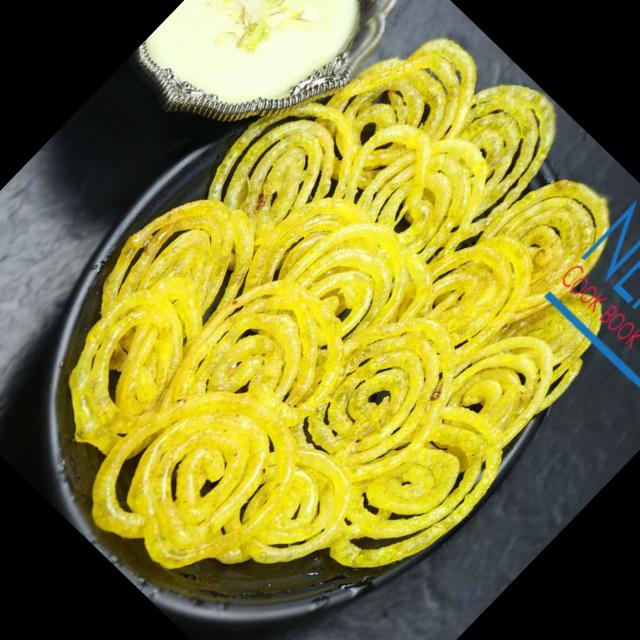
Dish: jalebi